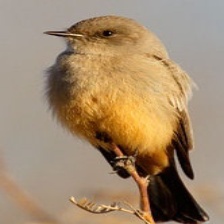
Species: SAYS PHOEBE
Scientific name: SAYORNIS SAYA